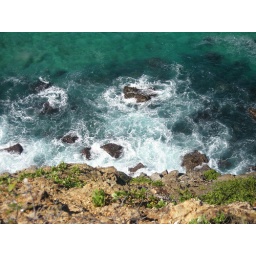
Energetic water bashing against the rocks - Byron Bay